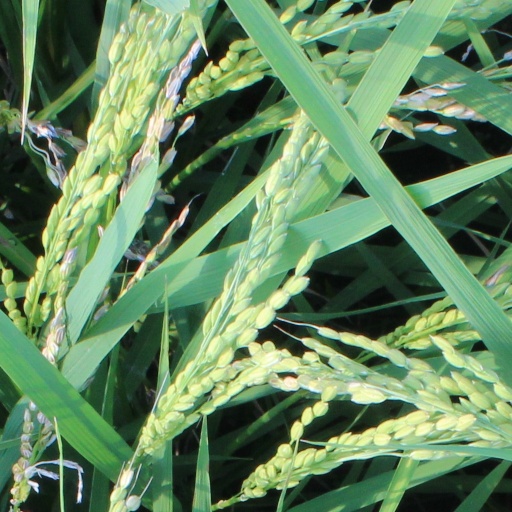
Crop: rice